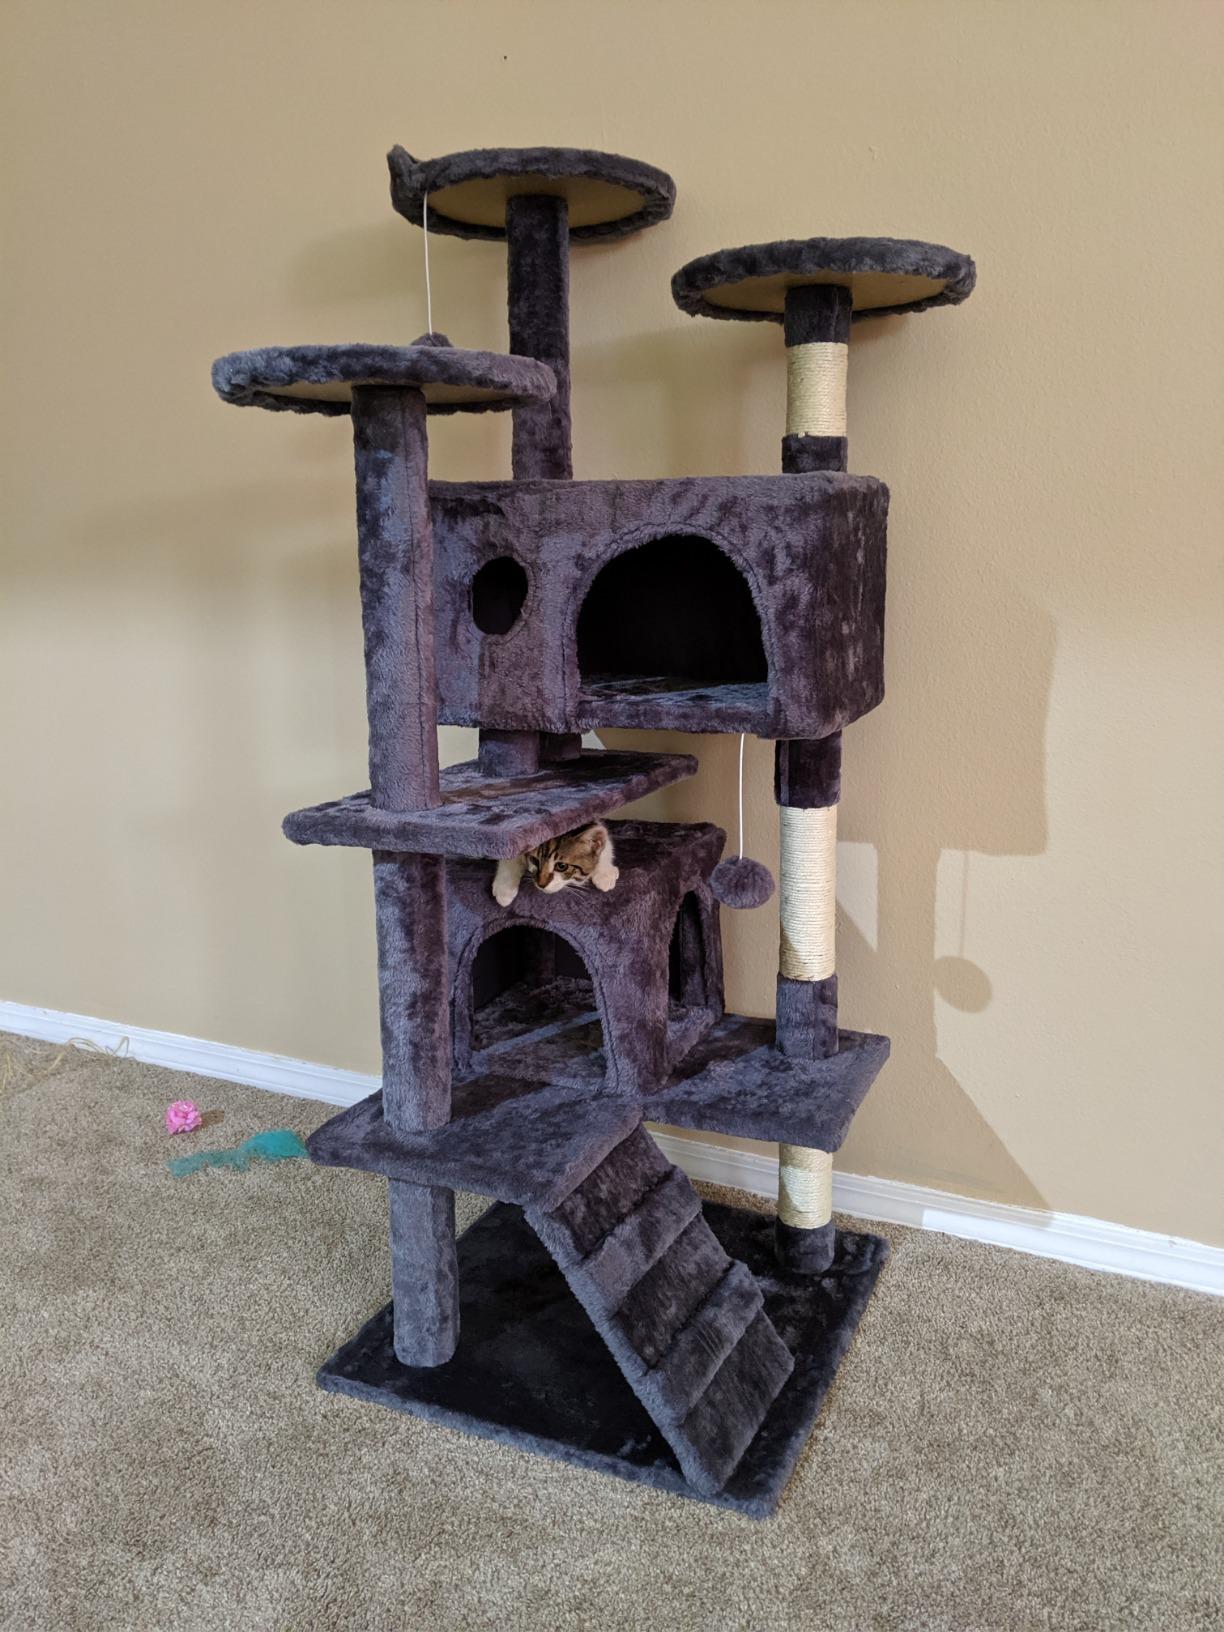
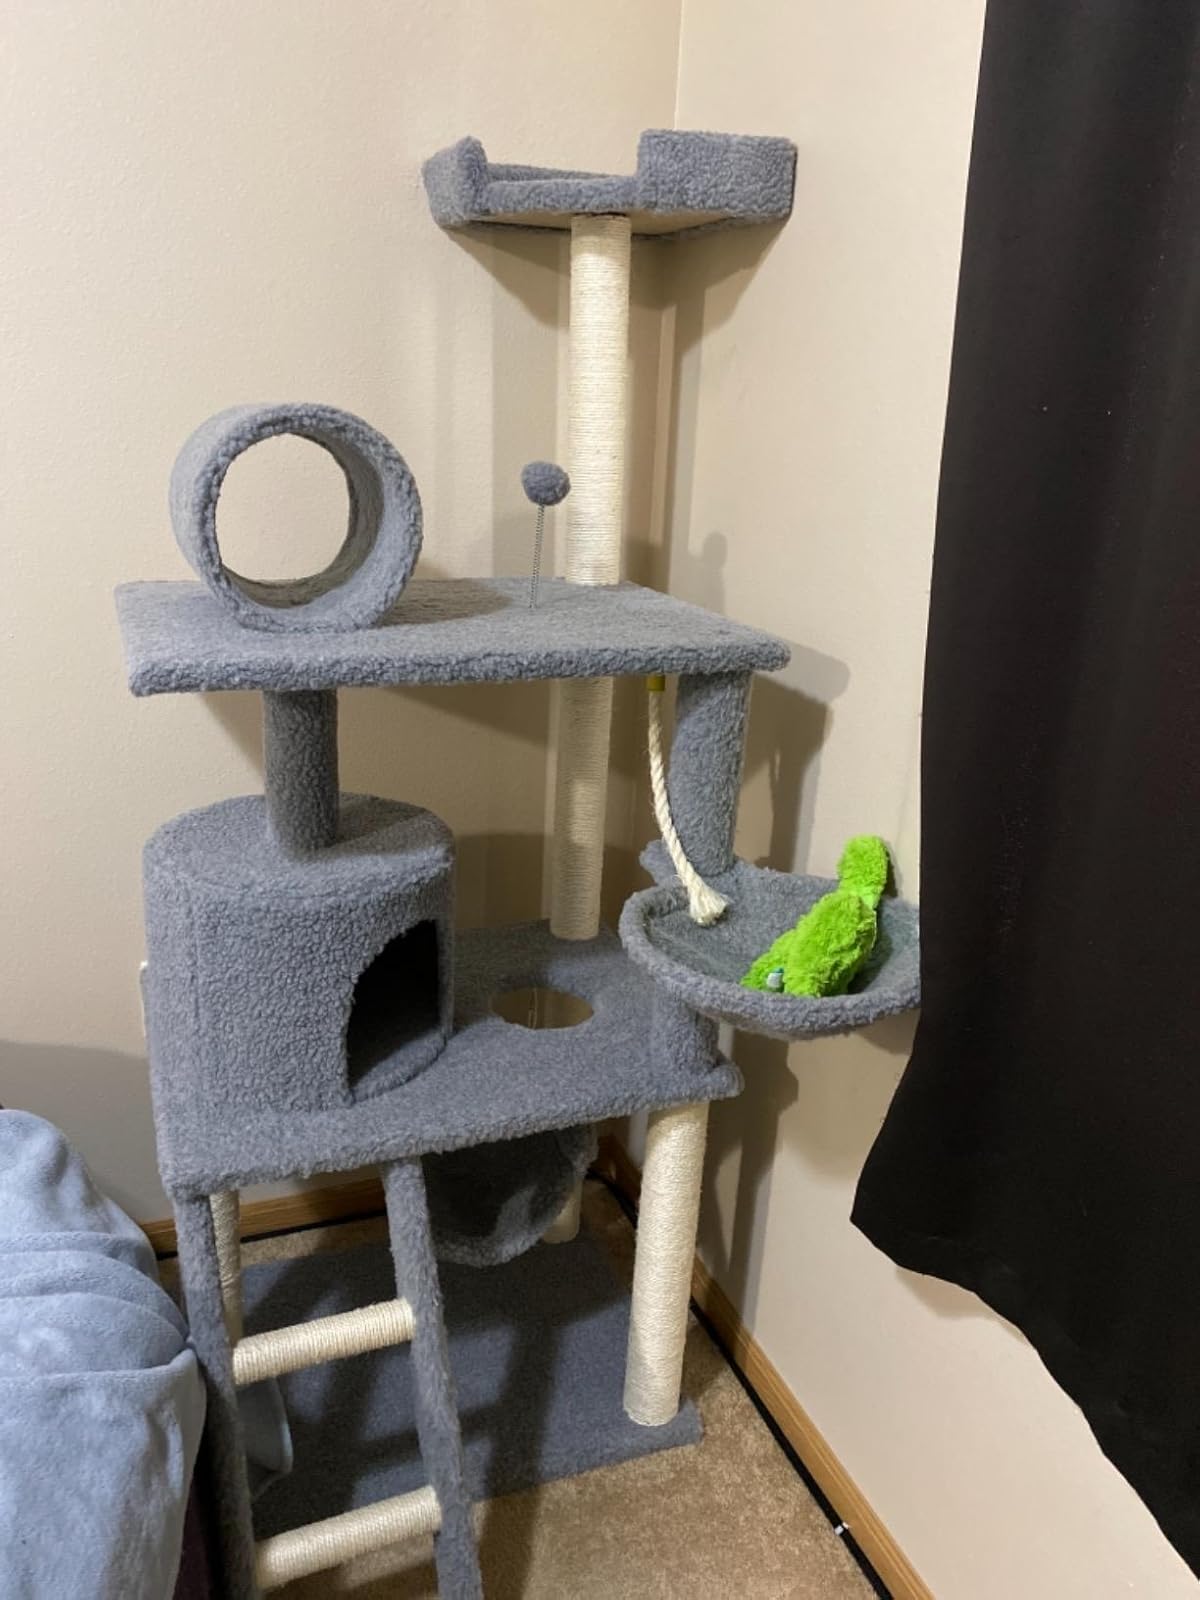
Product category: items_cat tree
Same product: no